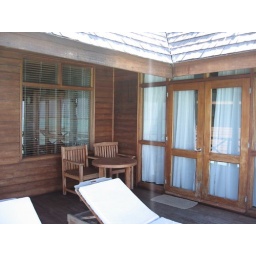
The beach beds in the water bungalow